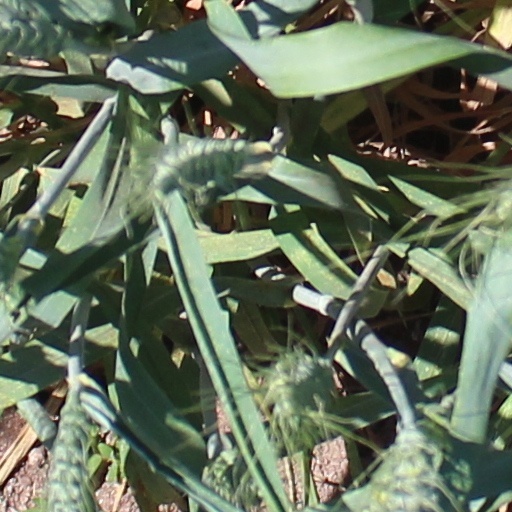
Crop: wheat